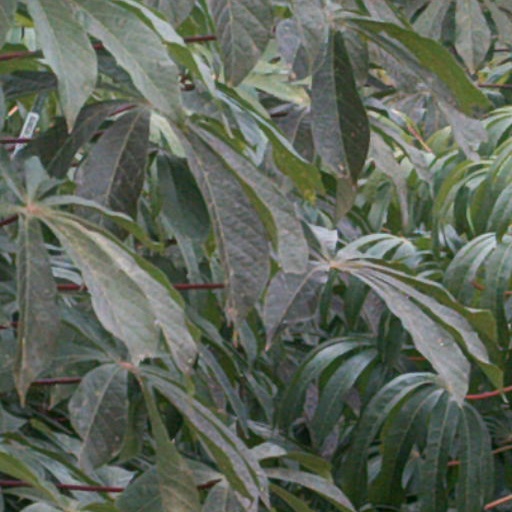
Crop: cassava